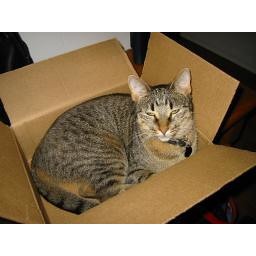
tiger in a box